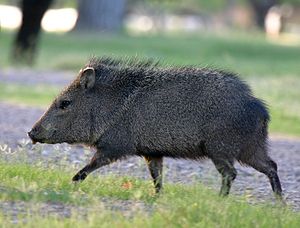
Halsbåndnavlesvin
Halsbåndnavlesvin i Big Bend National Park, Texas, USA
Halsbåndnavlesvin i Big Bend National Park, Texas, USA
Halsbåndnavlesvinet er et navlesvin, der hører hjemme i Nord-, Mellem- og Sydamerika, i mange forskellige habitater, såsom Sonoraørkenen, chaco, regnskov, caatinga, cerrado, pantanal og tempererede skove.